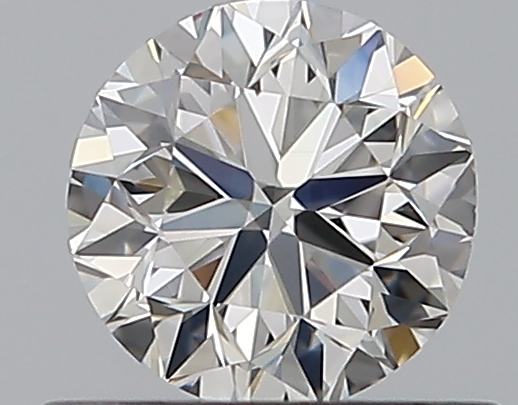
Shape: round
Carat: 0.5
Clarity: VS1
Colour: H
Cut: VG
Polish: EX
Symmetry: VG
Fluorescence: N
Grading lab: GIA
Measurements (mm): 4.92 x 4.98 x 3.2